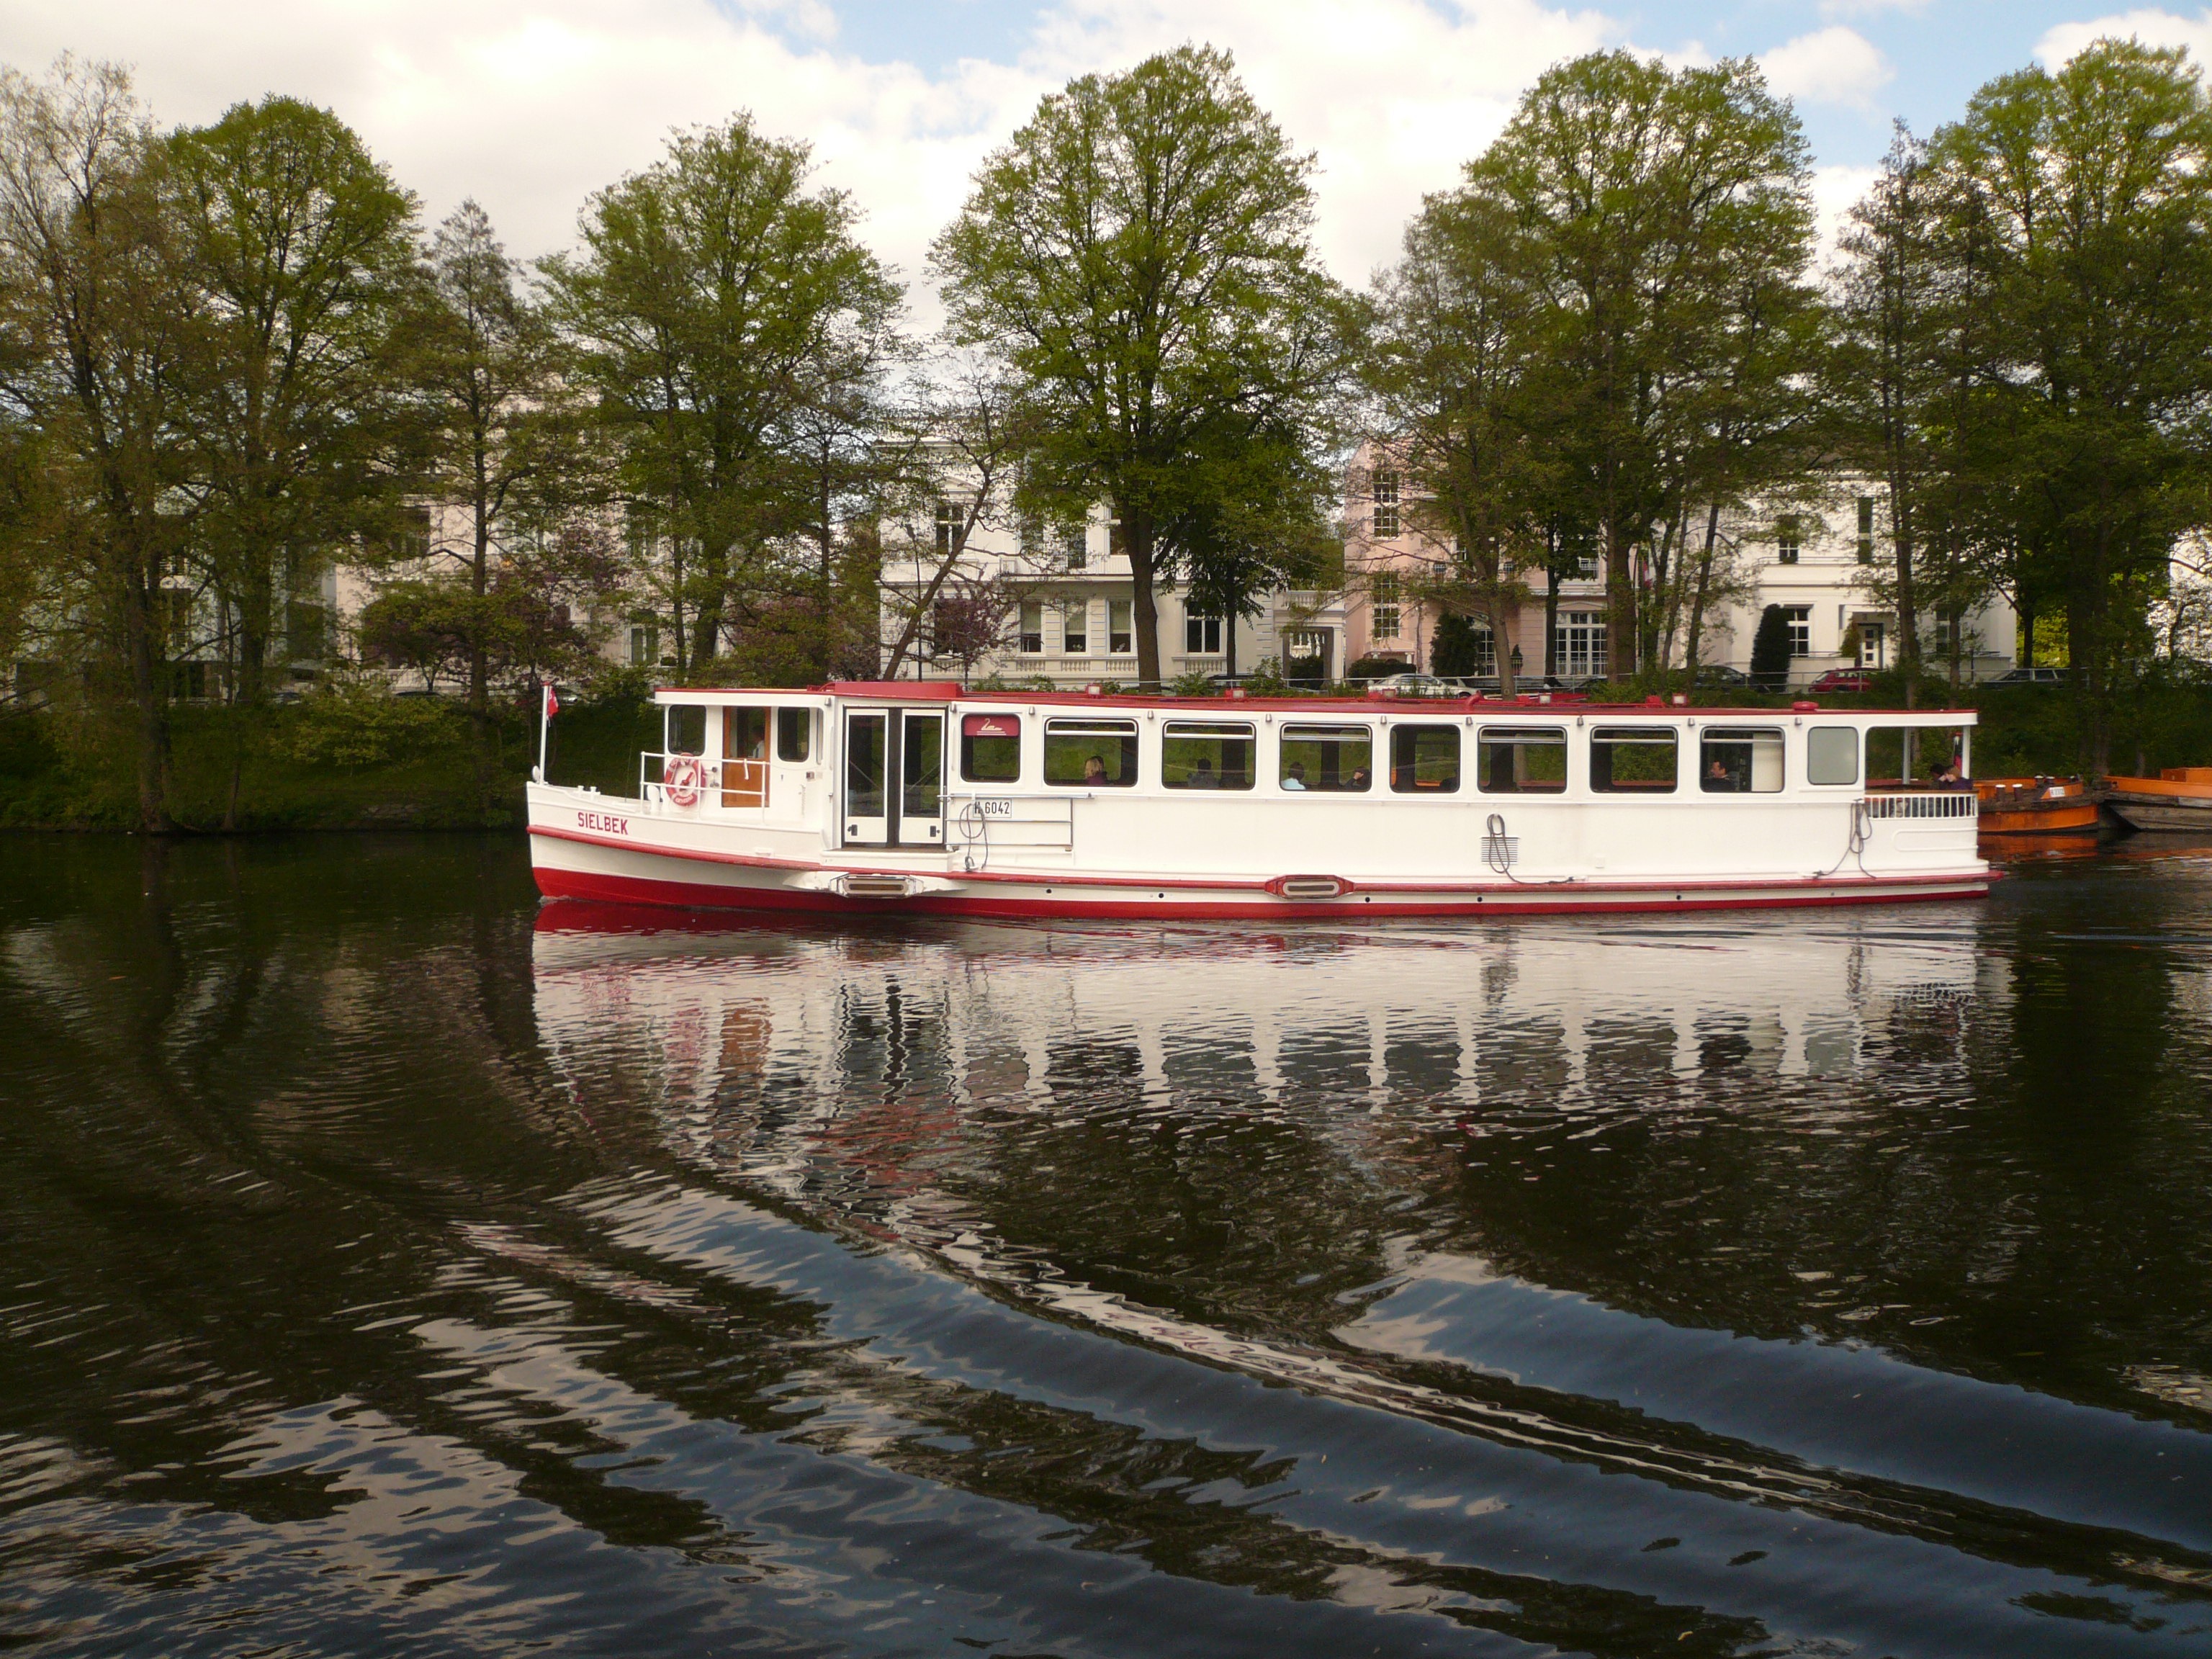
water, boat, river, canal, boot, vehicle, waterway, boating, channel, watercraft, hamburg, motor ship, alster, excursion ship, watercraft rowing, bayou, scalloped edge